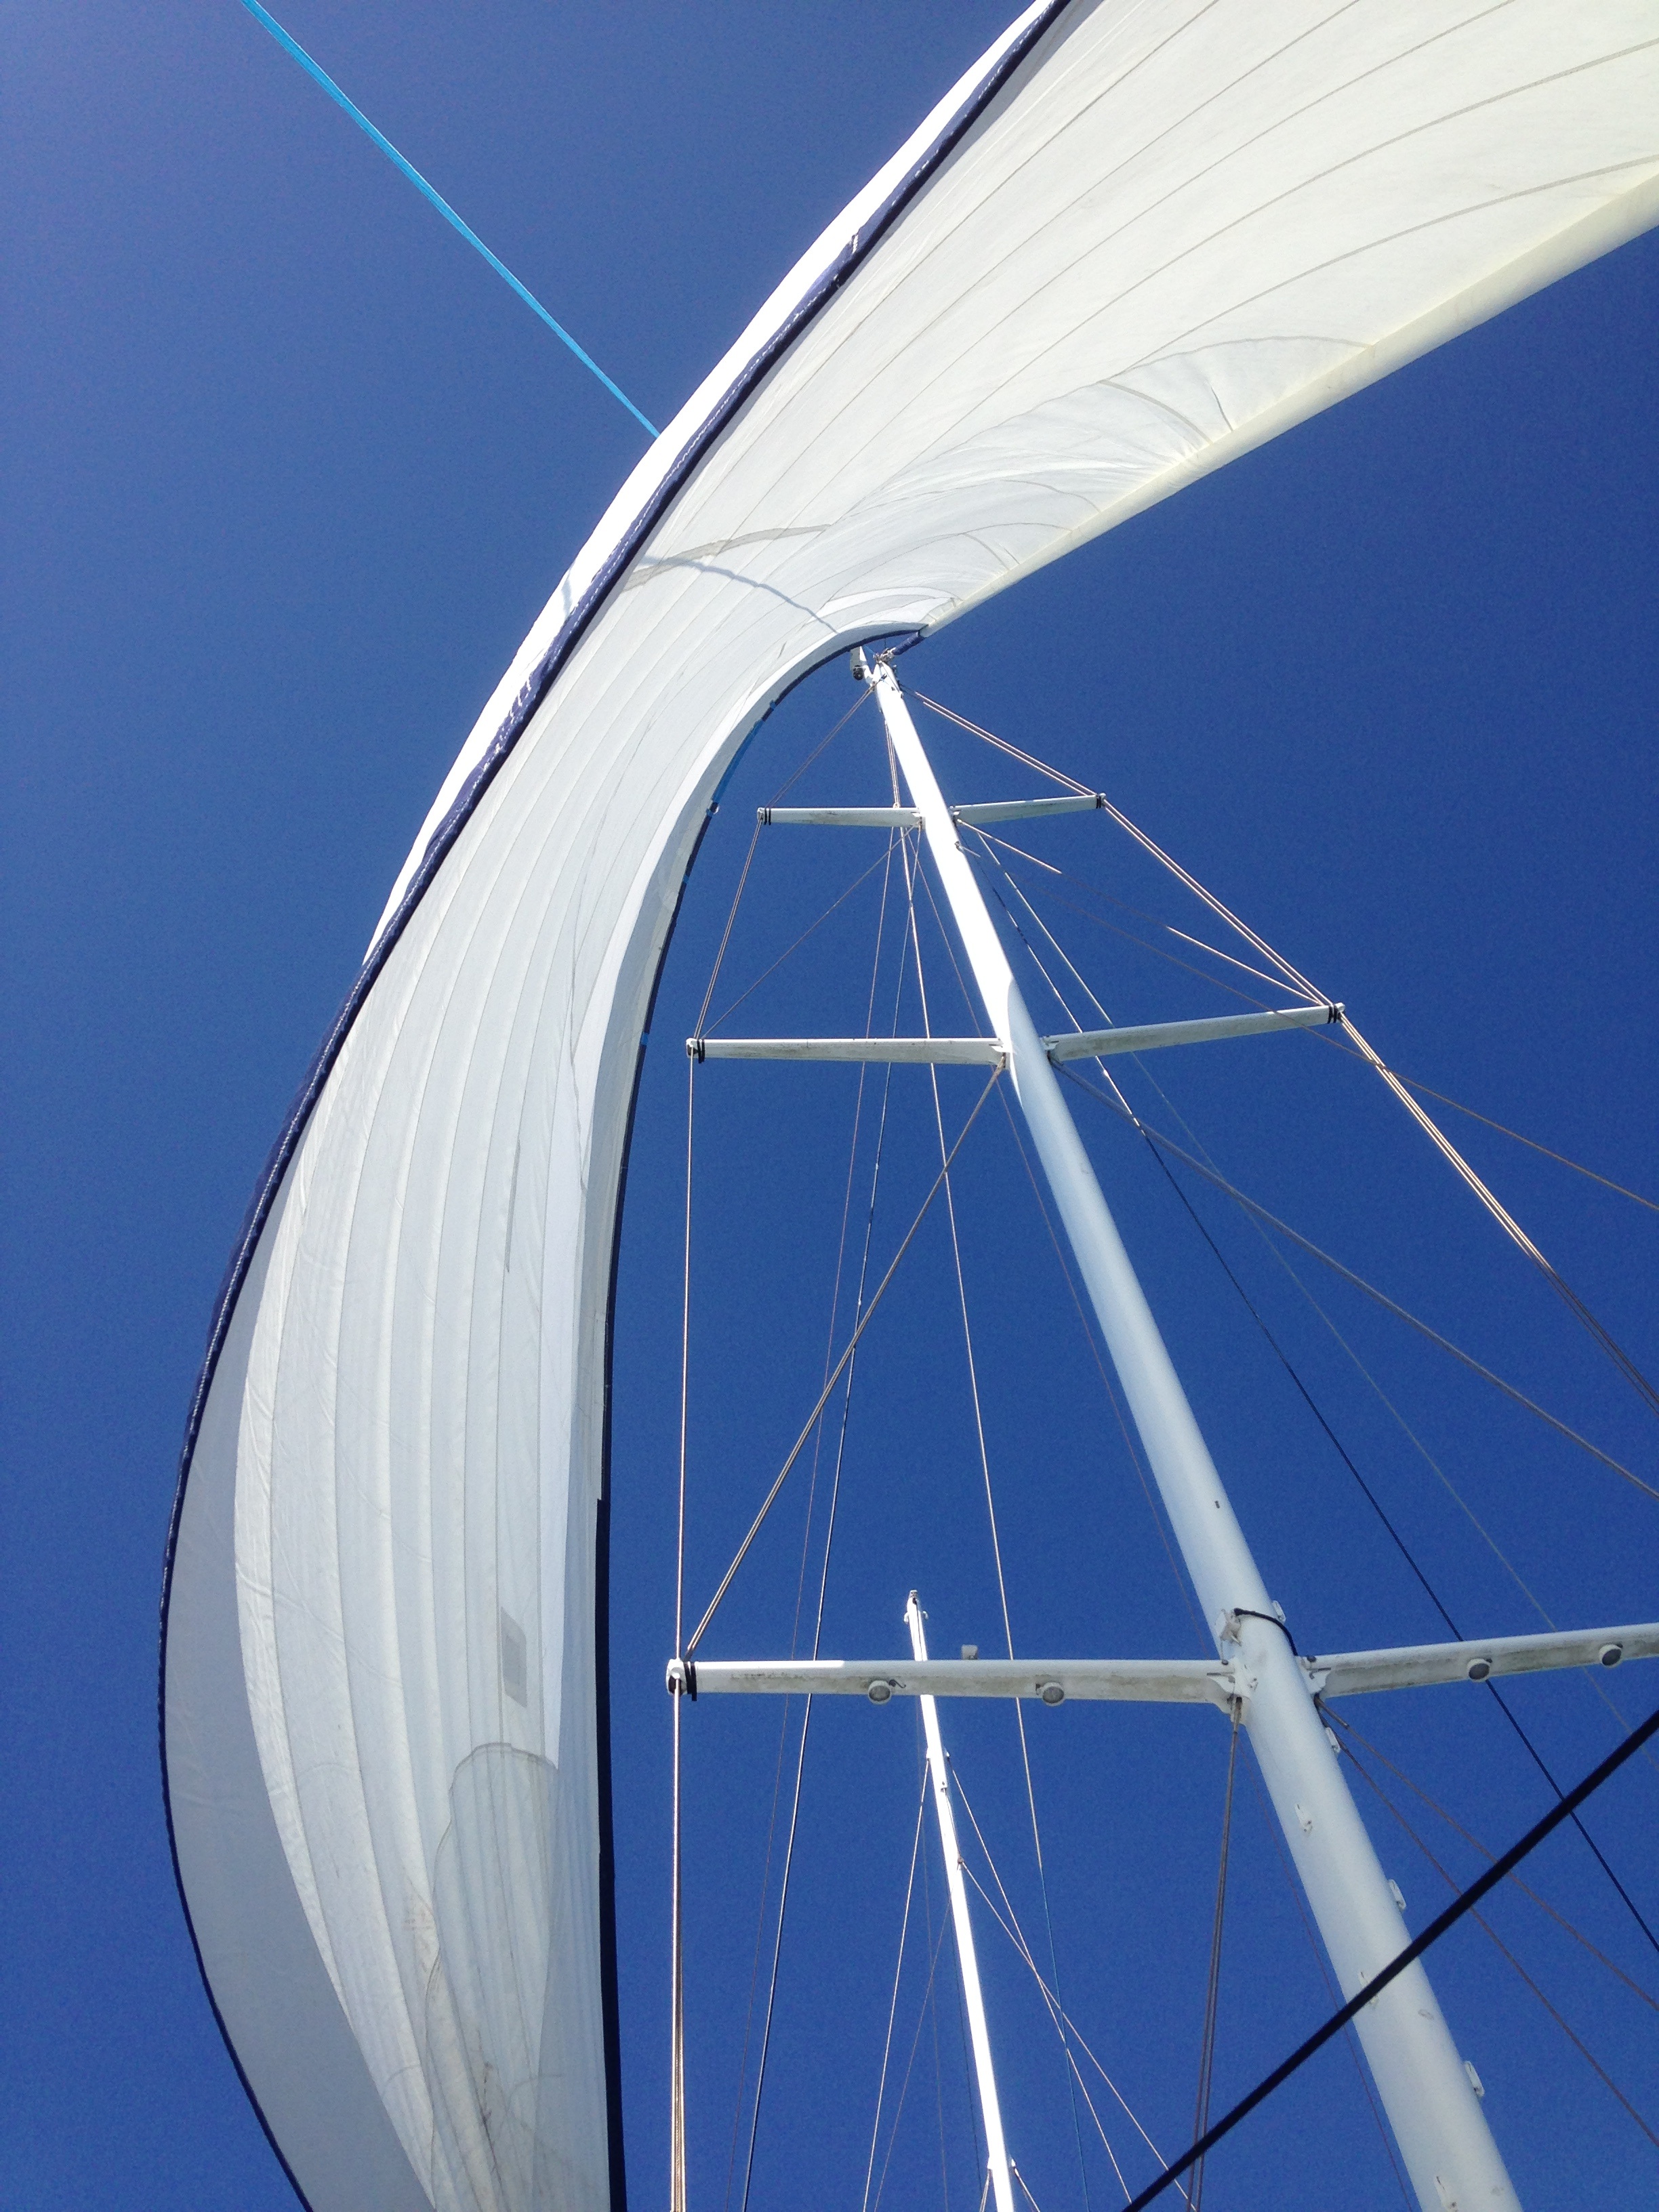
wing, boat, wind, ship, line, vehicle, mast, sailing, yacht, blue, sailboat, sail, watercraft, sailing ship